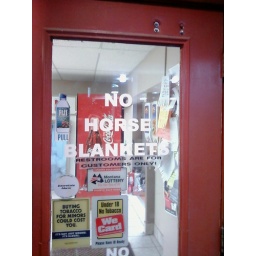
Seen in Darby, MT. I thought it was a really funny sign for a road stop...until I realized it doubled as a laundromat.